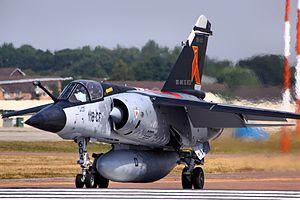
L'escadron de reconnaissance 2/33 Savoie fut, jusqu'en 2014, le dernier des escadrons de l'Armée de l'air française équipé de chasseurs de reconnaissance Mirage F1CR sur la base aérienne 118 Mont-de-Marsan. Ses avions ont porté jusqu'à 2011 un code en 112-xx, et portèrent ensuite un code en 118-xx. L'escadron a été dissous le 24 juillet 2014.